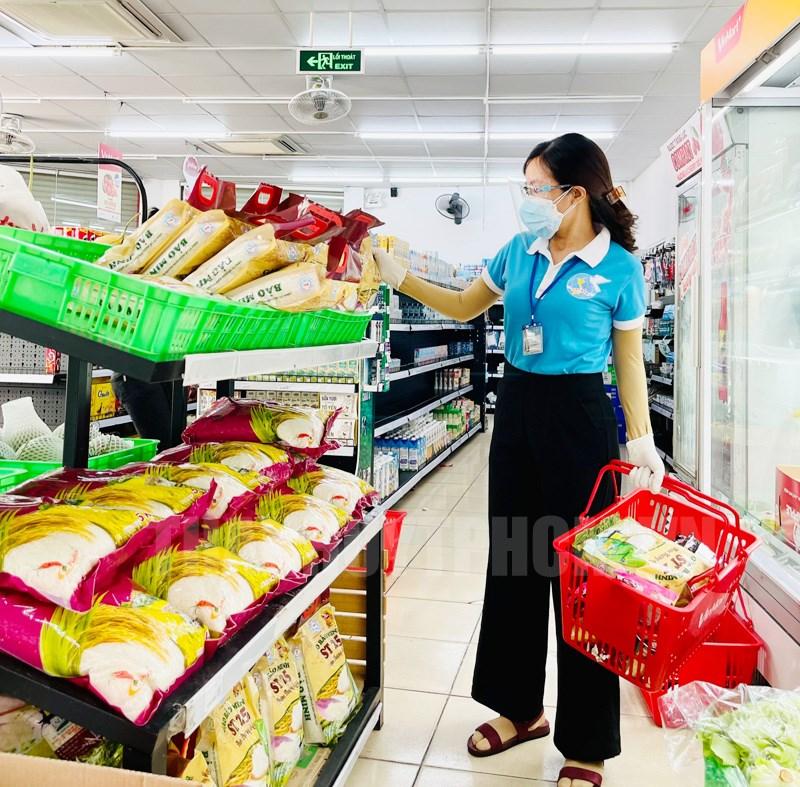
có một chiếc giỏ hàng màu đỏ xuất hiện ở trên tay người phụ nữ